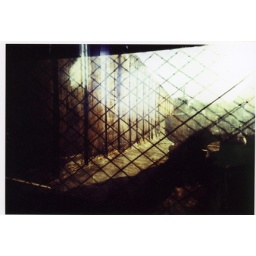
bathroom in the blind pig